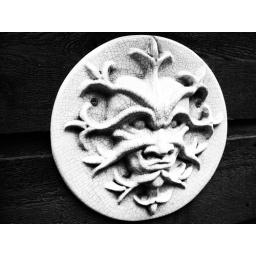
Ancient spirit of the forests of England quite at home in the forests of Colorado mountains